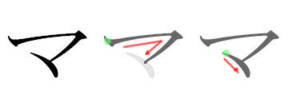
ま en hiragana et マ en katakana sont deux kana, caractères japonais, qui représentent le même more. Ils sont prononcés /ma/ et occupent la 31ᵉ place de leur syllabaire respectif, entre ほ et み.